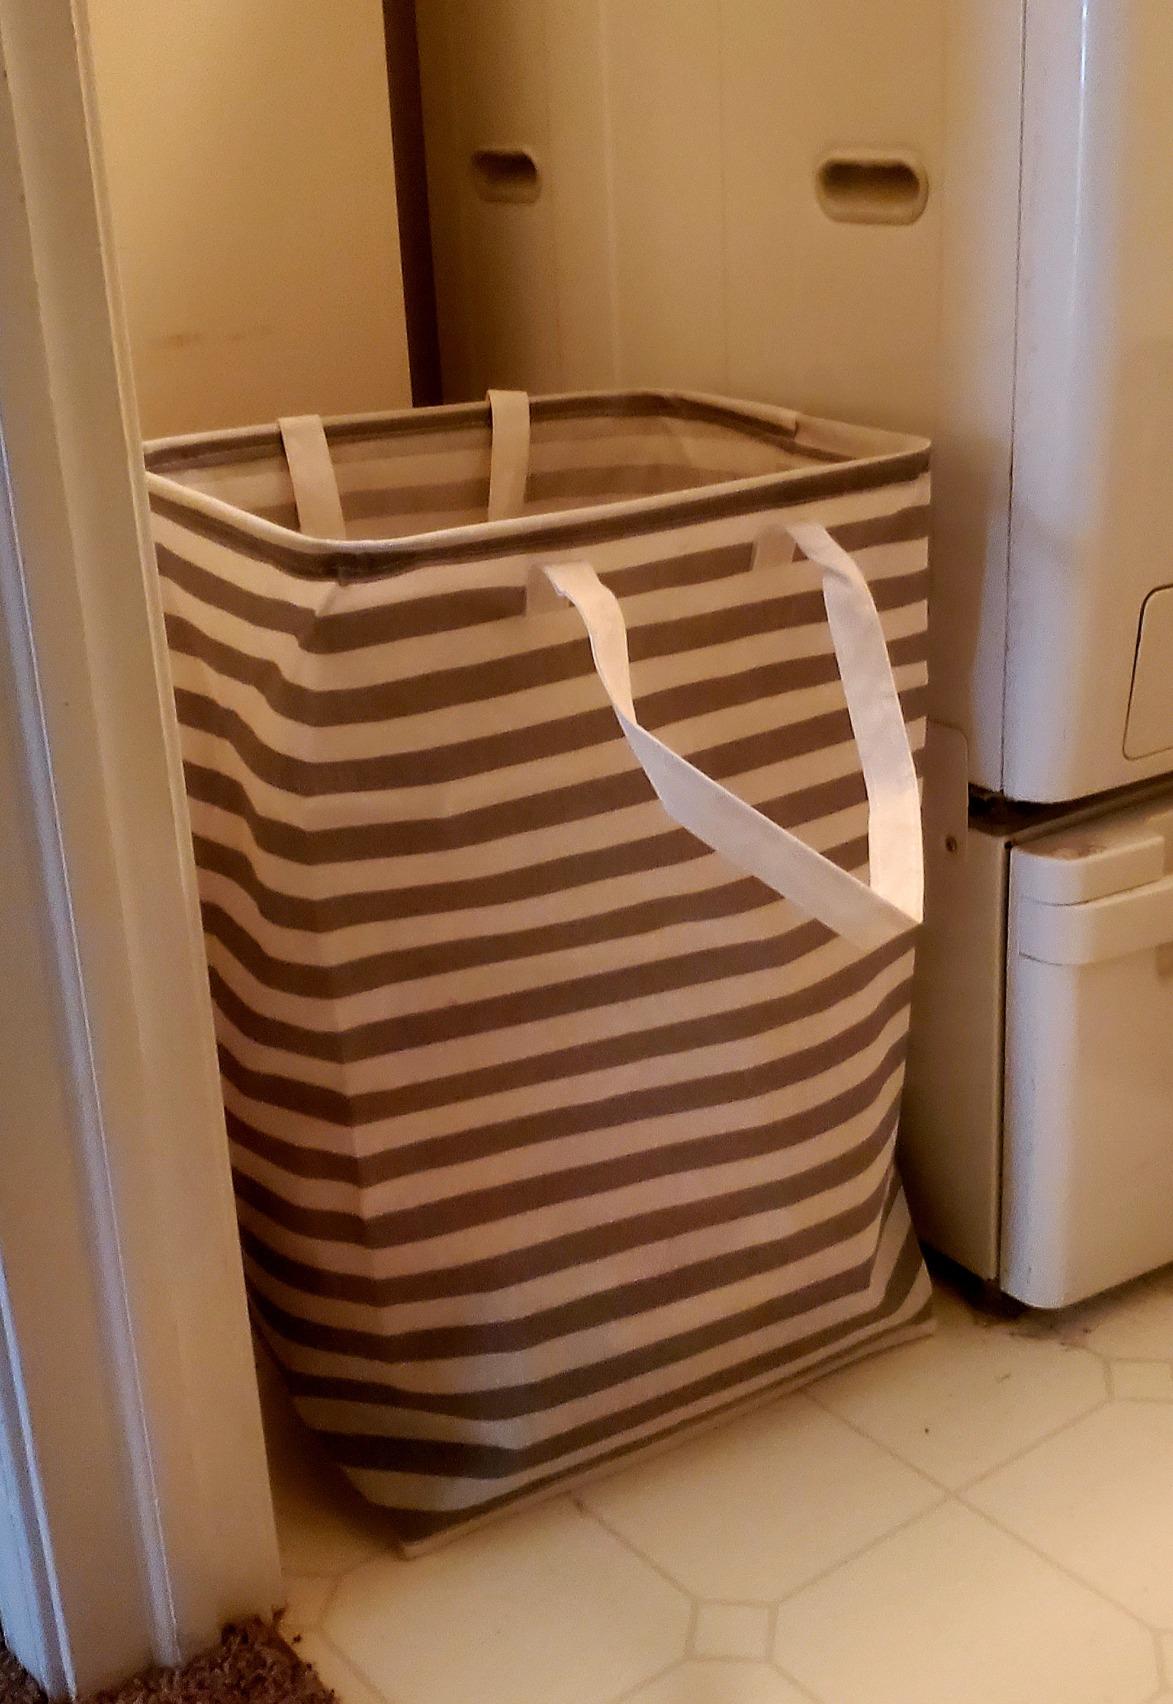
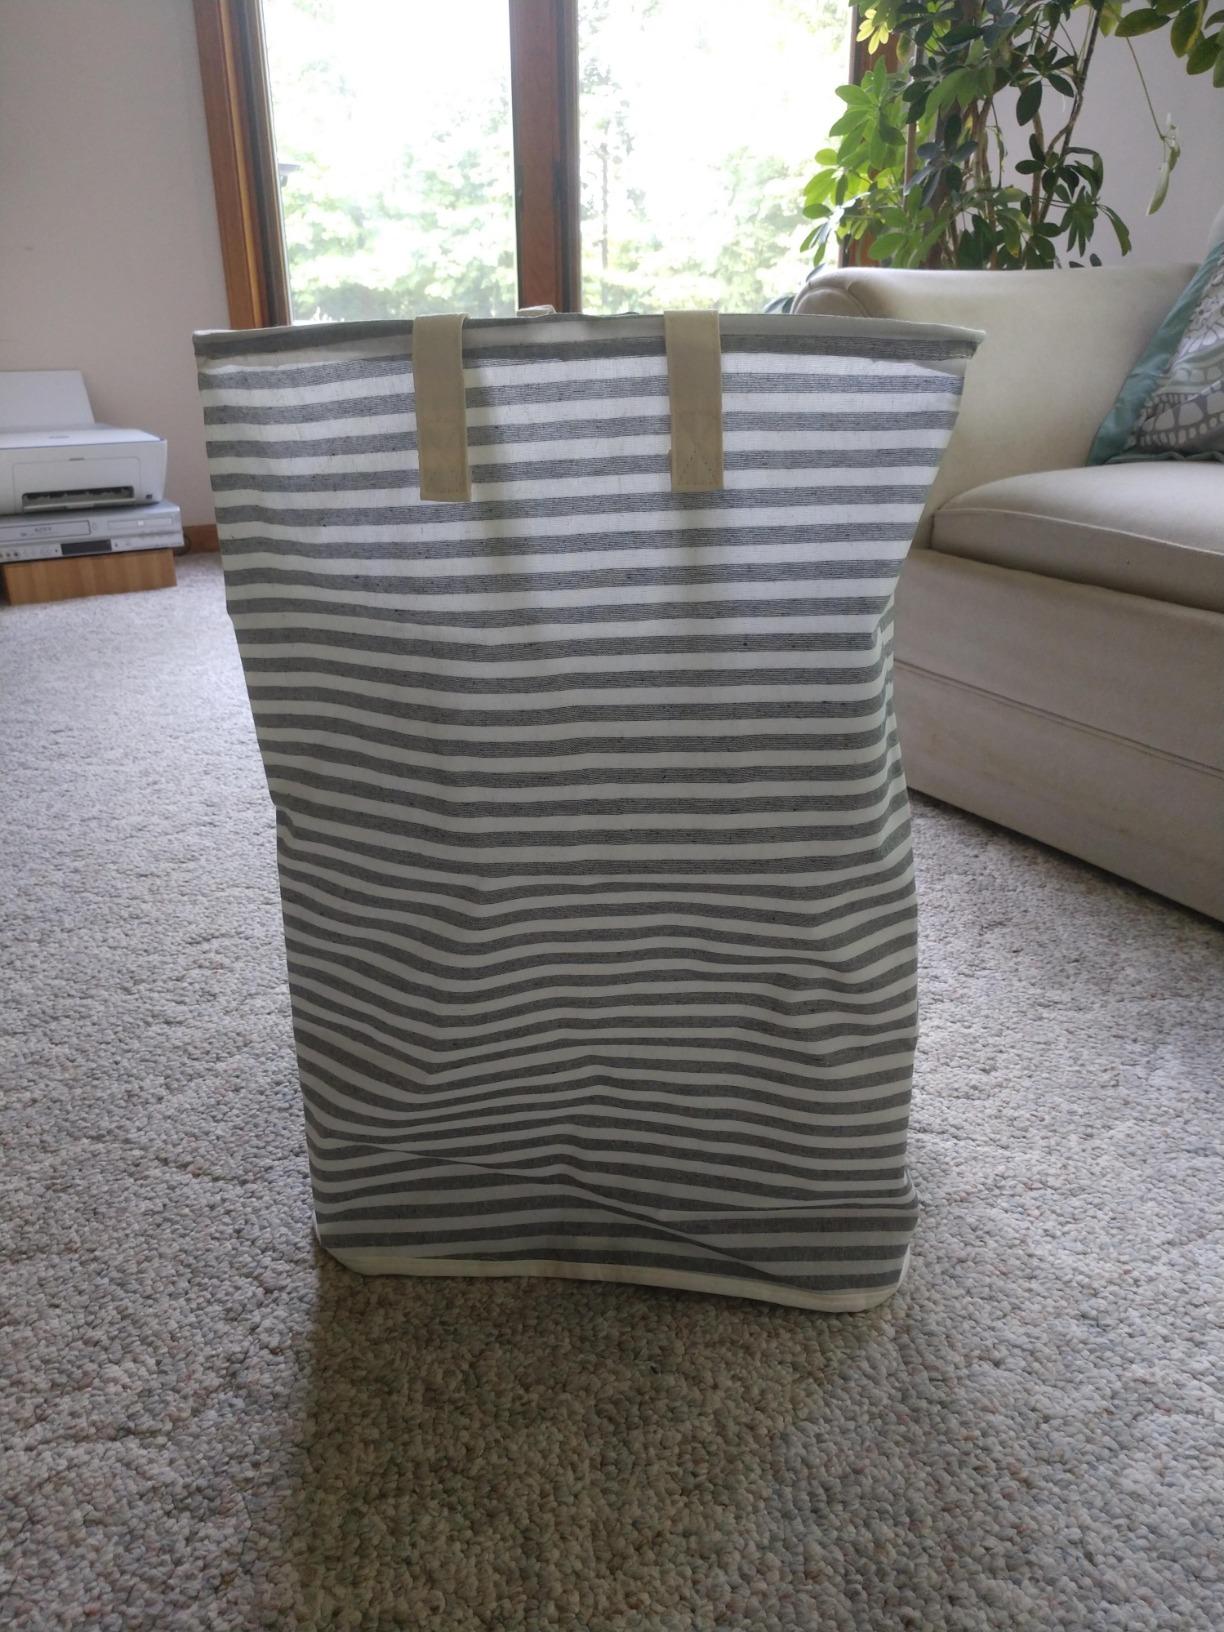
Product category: items_hamper
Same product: no